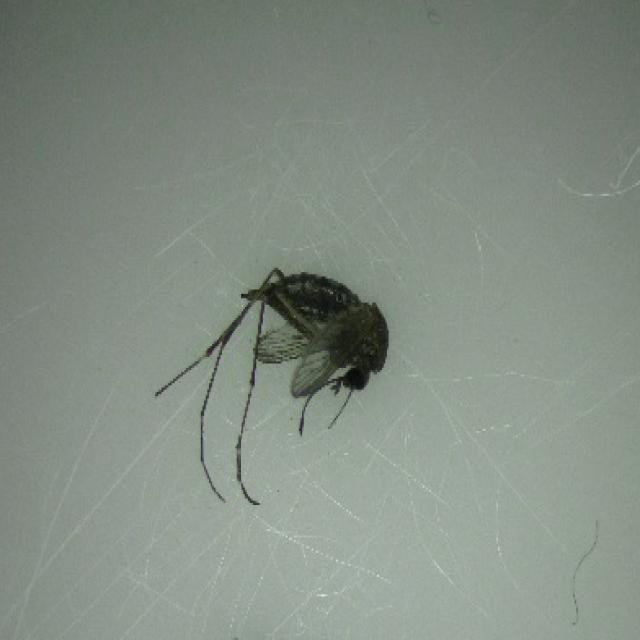
Species: aedes_vexans